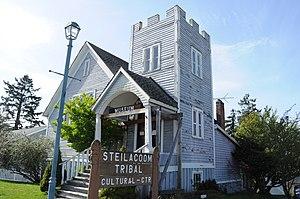
Steilacoom est une ville des États-Unis dans le comté de Pierce.